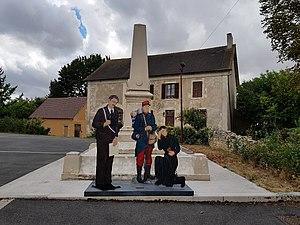
Monument aux morts de Suilly-la-Tour, Nièvre.
Suilly-la-Tour est une commune rurale française située dans le département de la Nièvre, en région Bourgogne-Franche-Comté.